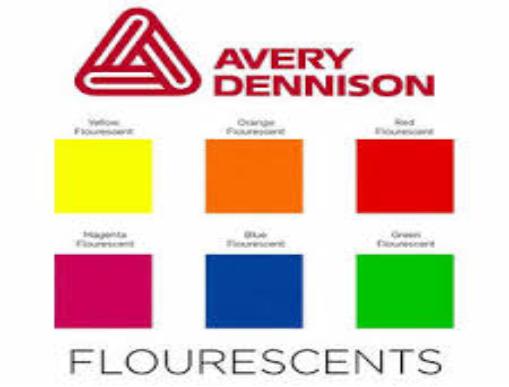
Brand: avery dennison-1
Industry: Others